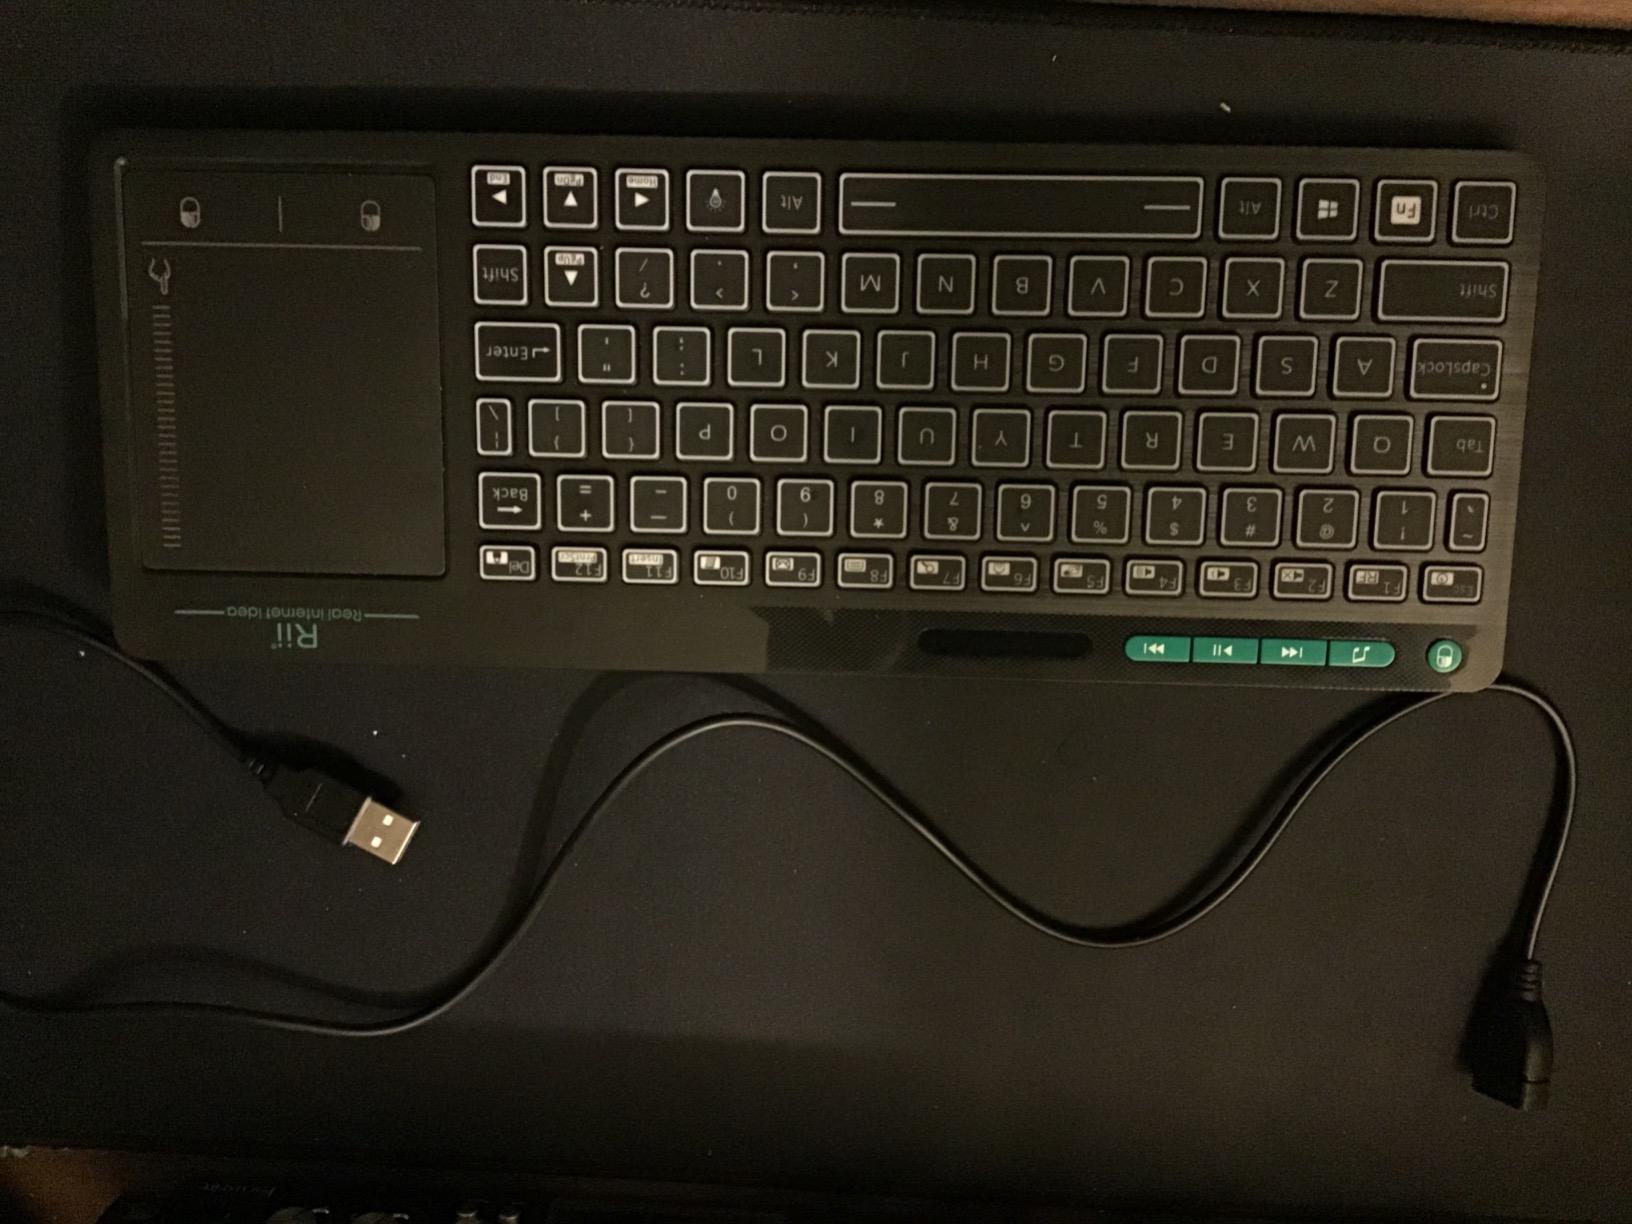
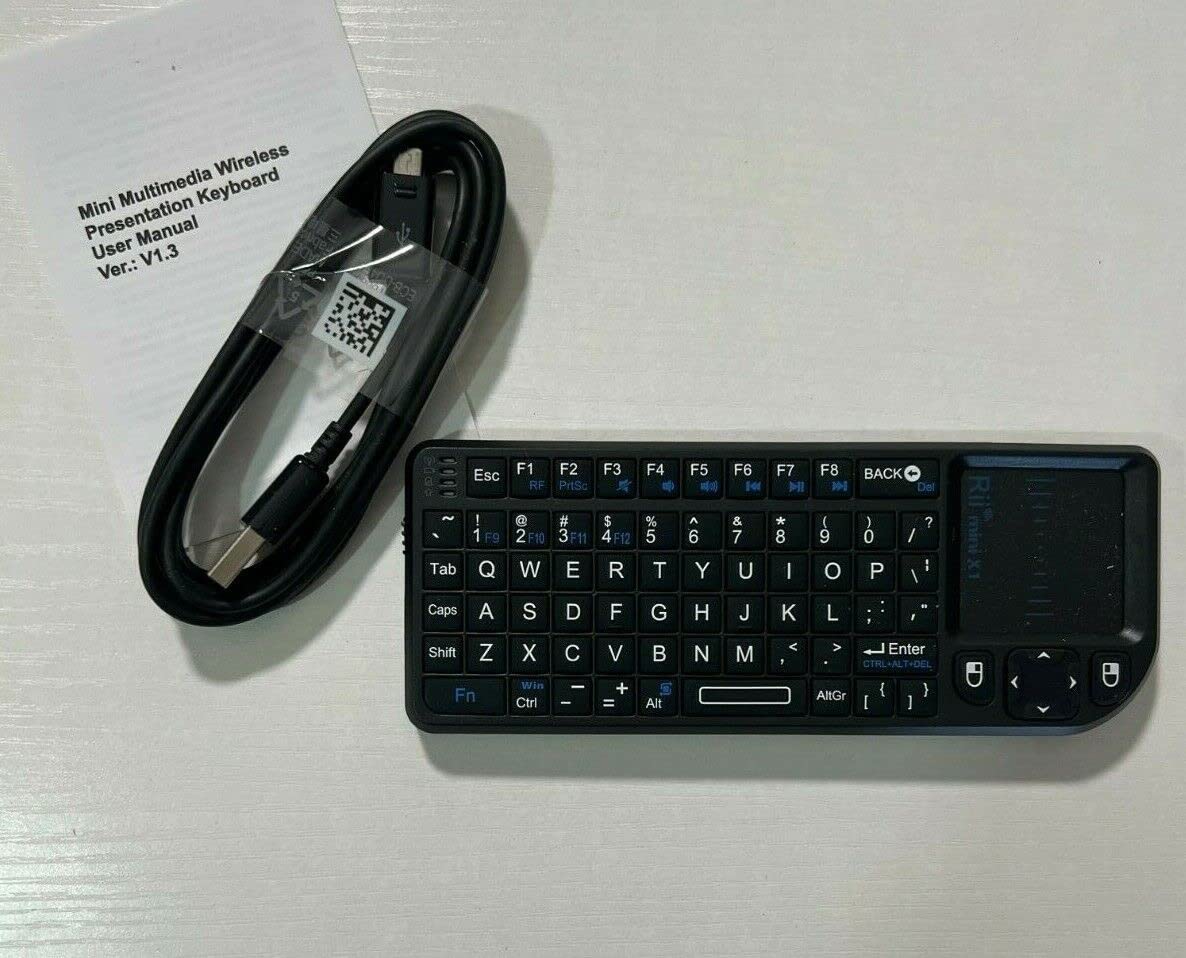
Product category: keyboard
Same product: no